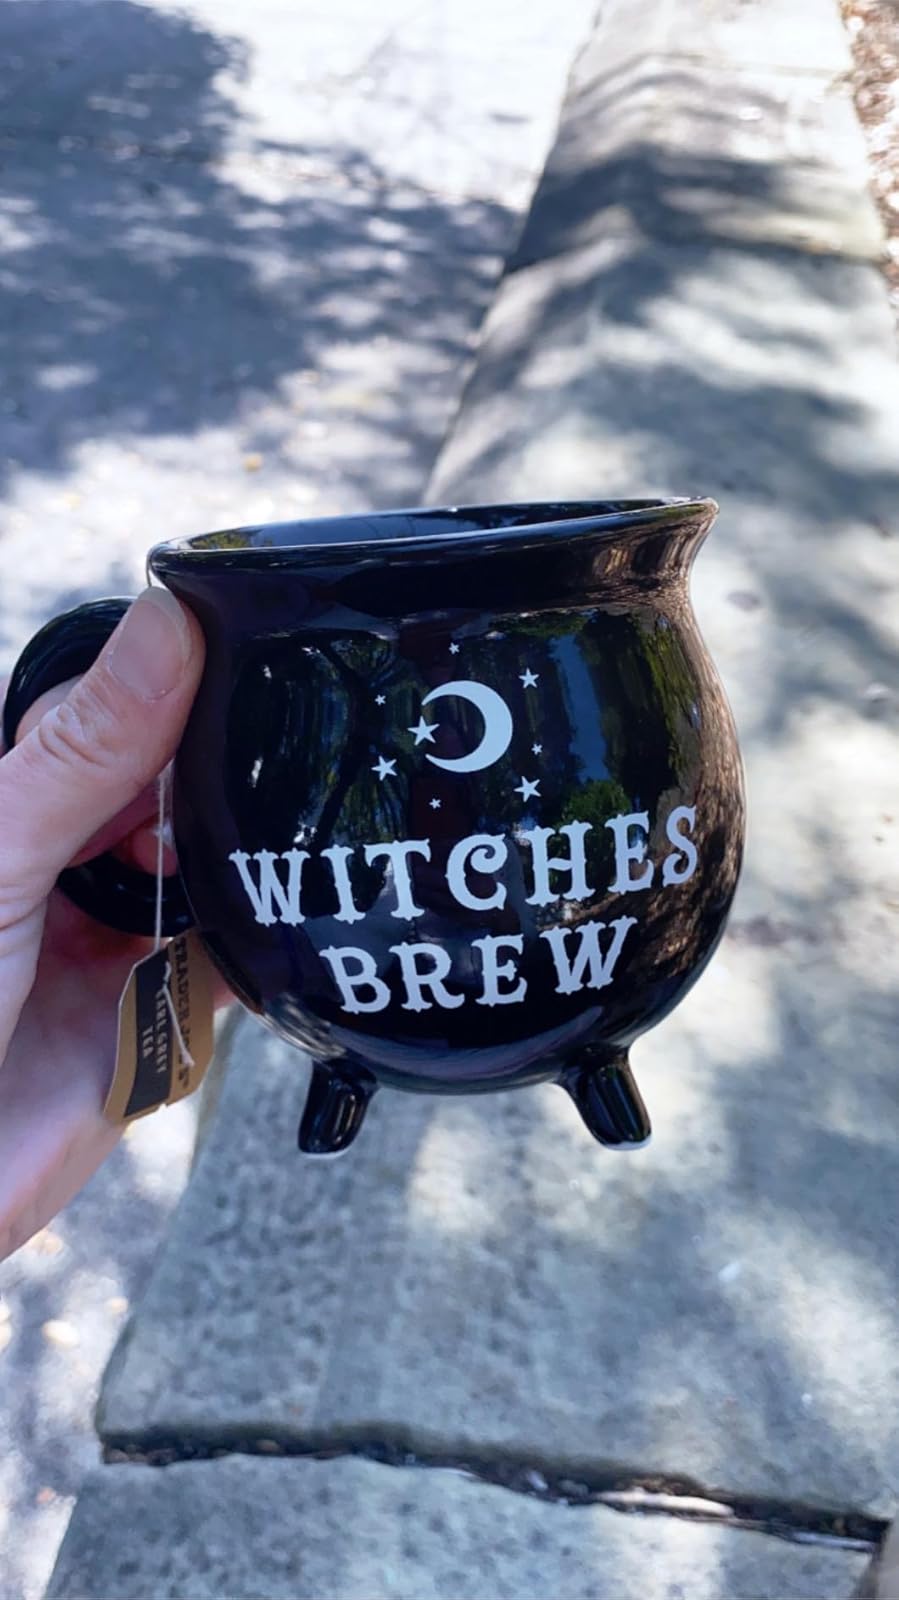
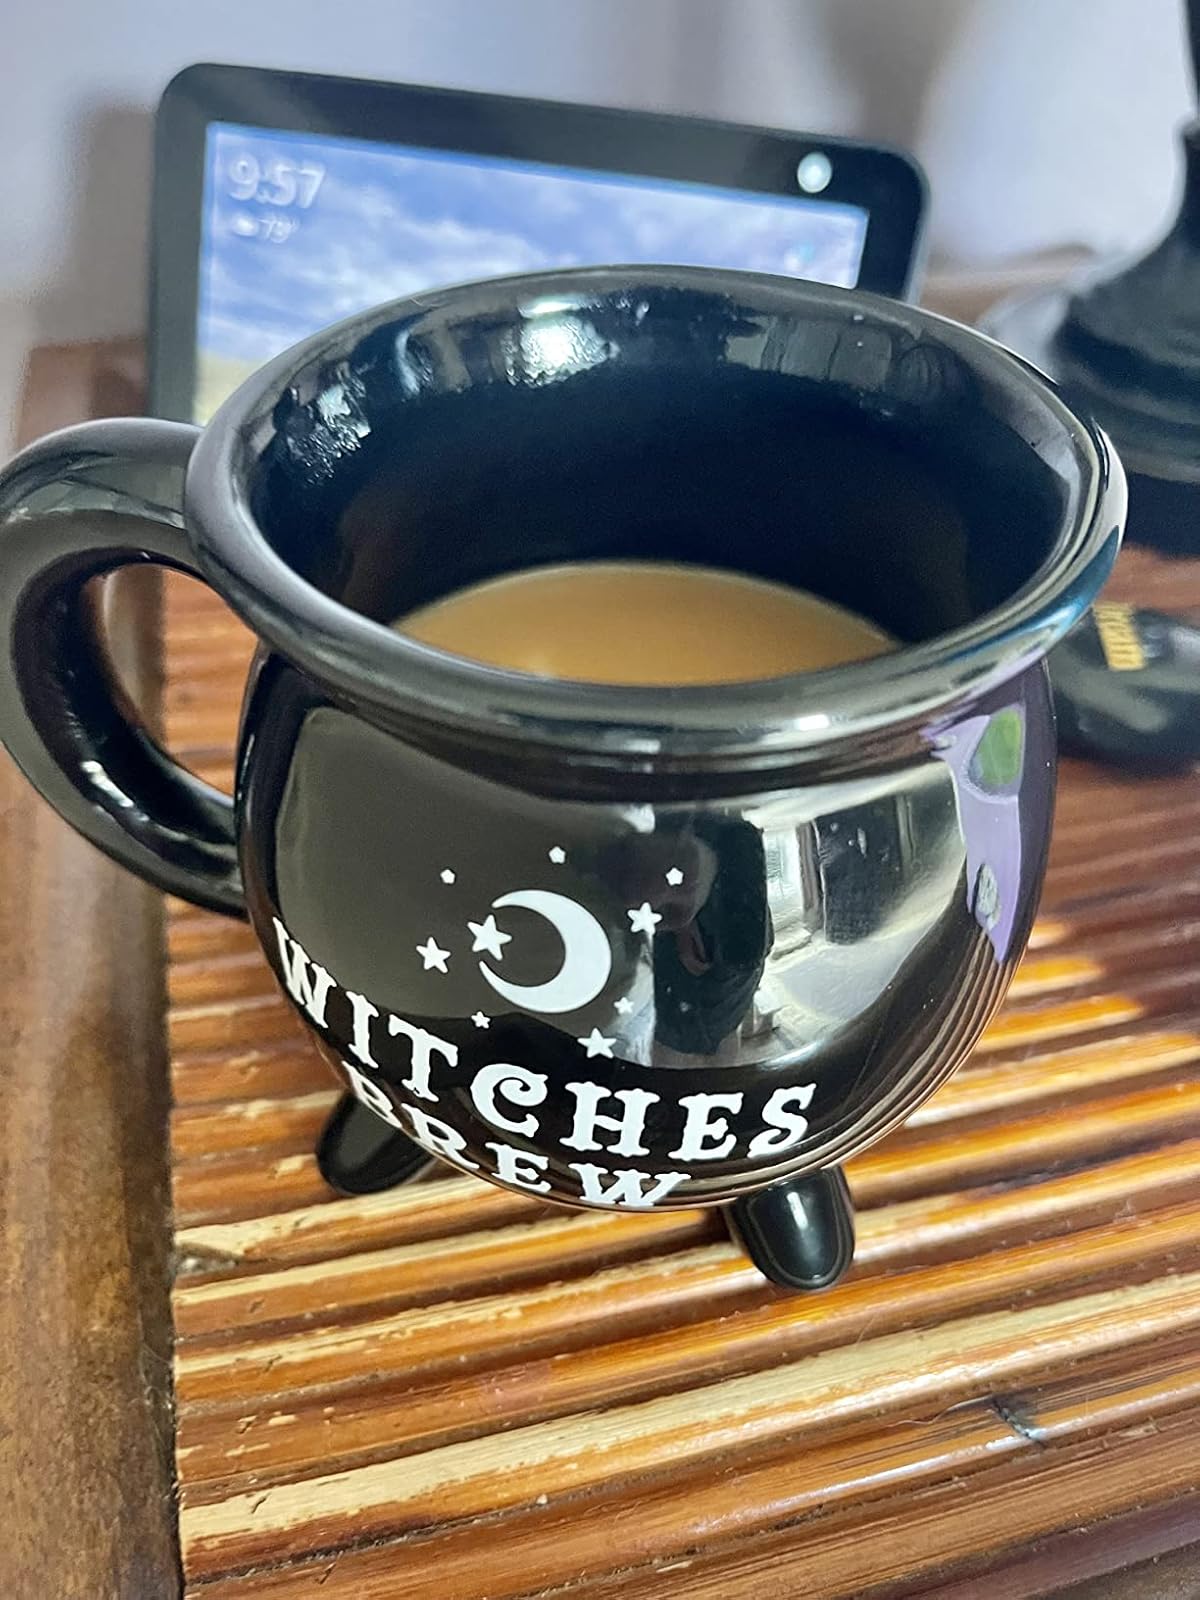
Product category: items_mug
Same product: yes